AEC K-type

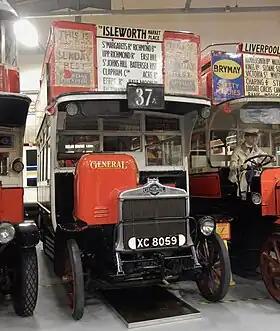
AEC K-type at the London Transport Museum, Acton in April 2019

The AEC K-type was a type of bus chassis built by Associated Equipment Company (AEC) from 1919 until 1926, mainly for use in London by the London General Omnibus Company (LGOC).